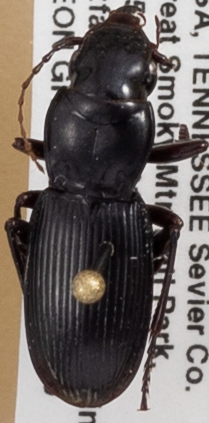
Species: Pterostichus acutipes acutipes
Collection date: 2019-08-20
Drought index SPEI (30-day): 0.356
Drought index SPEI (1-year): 2.09
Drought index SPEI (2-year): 2.09